Ettore Ovazza

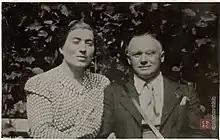
Black and white photograph of Ettore Ovazza and his wife Nella Sacerdoti

Ettore Ovazza (21 March 1892 – 11 October 1943) was an Italian banker. He was an early financier of Benito Mussolini, whom he was a personal friend of, and a strong supporter of Italian fascism. He founded the anti-Zionist journal "La nostra bandiera" ("Our Flag"). Believing that his position would be restored after the war, Ovazza stayed on after the Germans occupied Italy during World War II. Together with his wife and children, shortly after the fall of Fascism and Mussolini's government, he was killed near the Swiss border by "SS" troops in 1943.